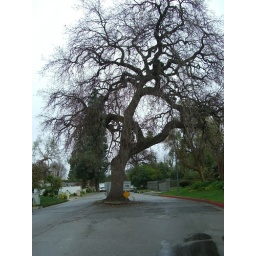
And they build the street around the big tree -...... Y construyeron la calle alrededor del arbol